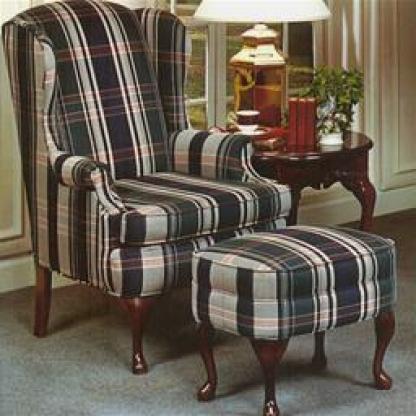
Scene: Indoor